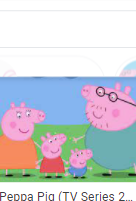
Portrait style: Cartoon Portrait